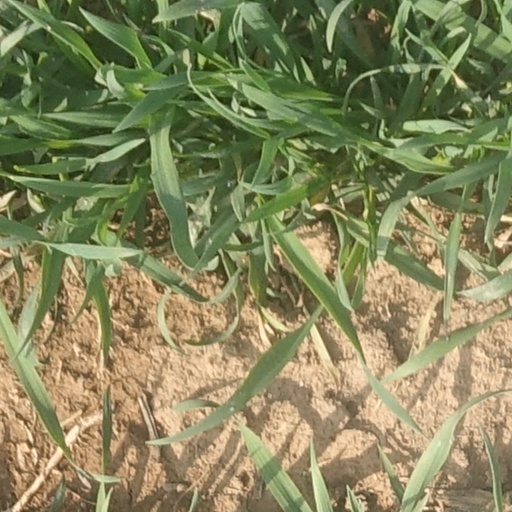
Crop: wheat